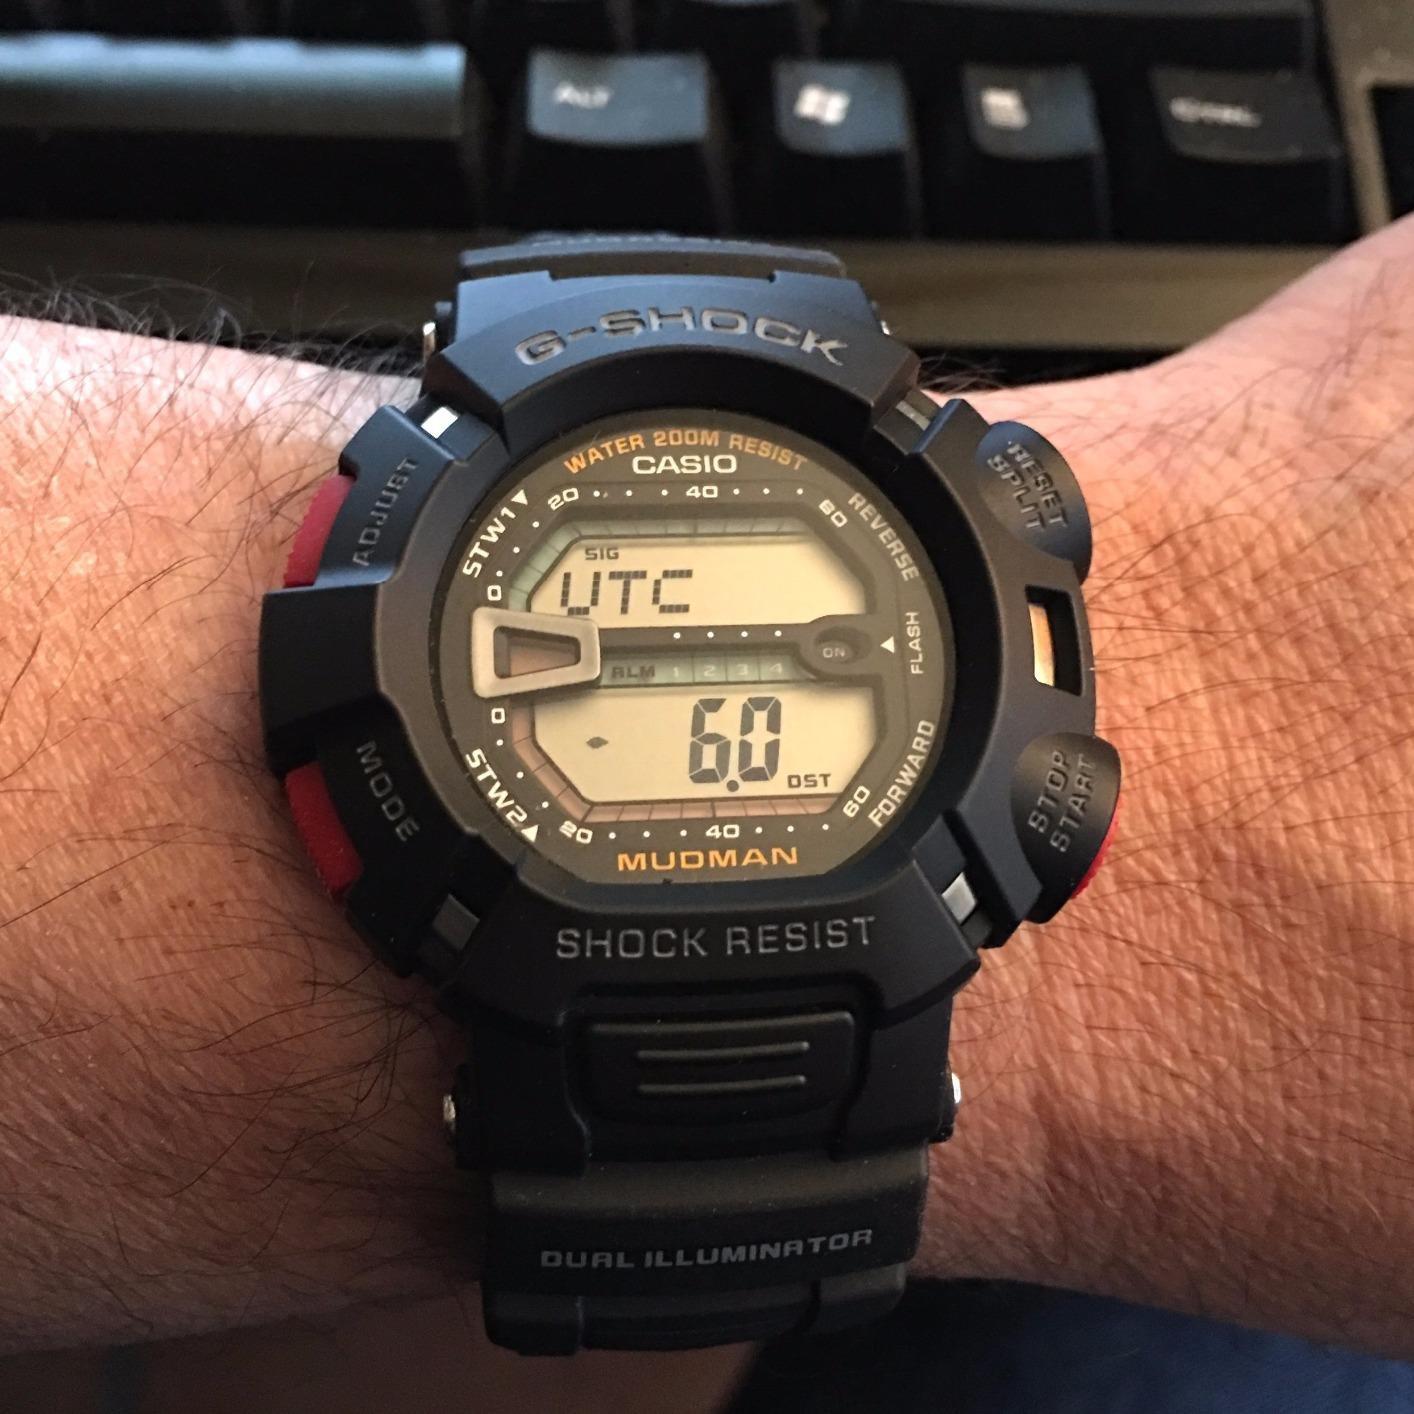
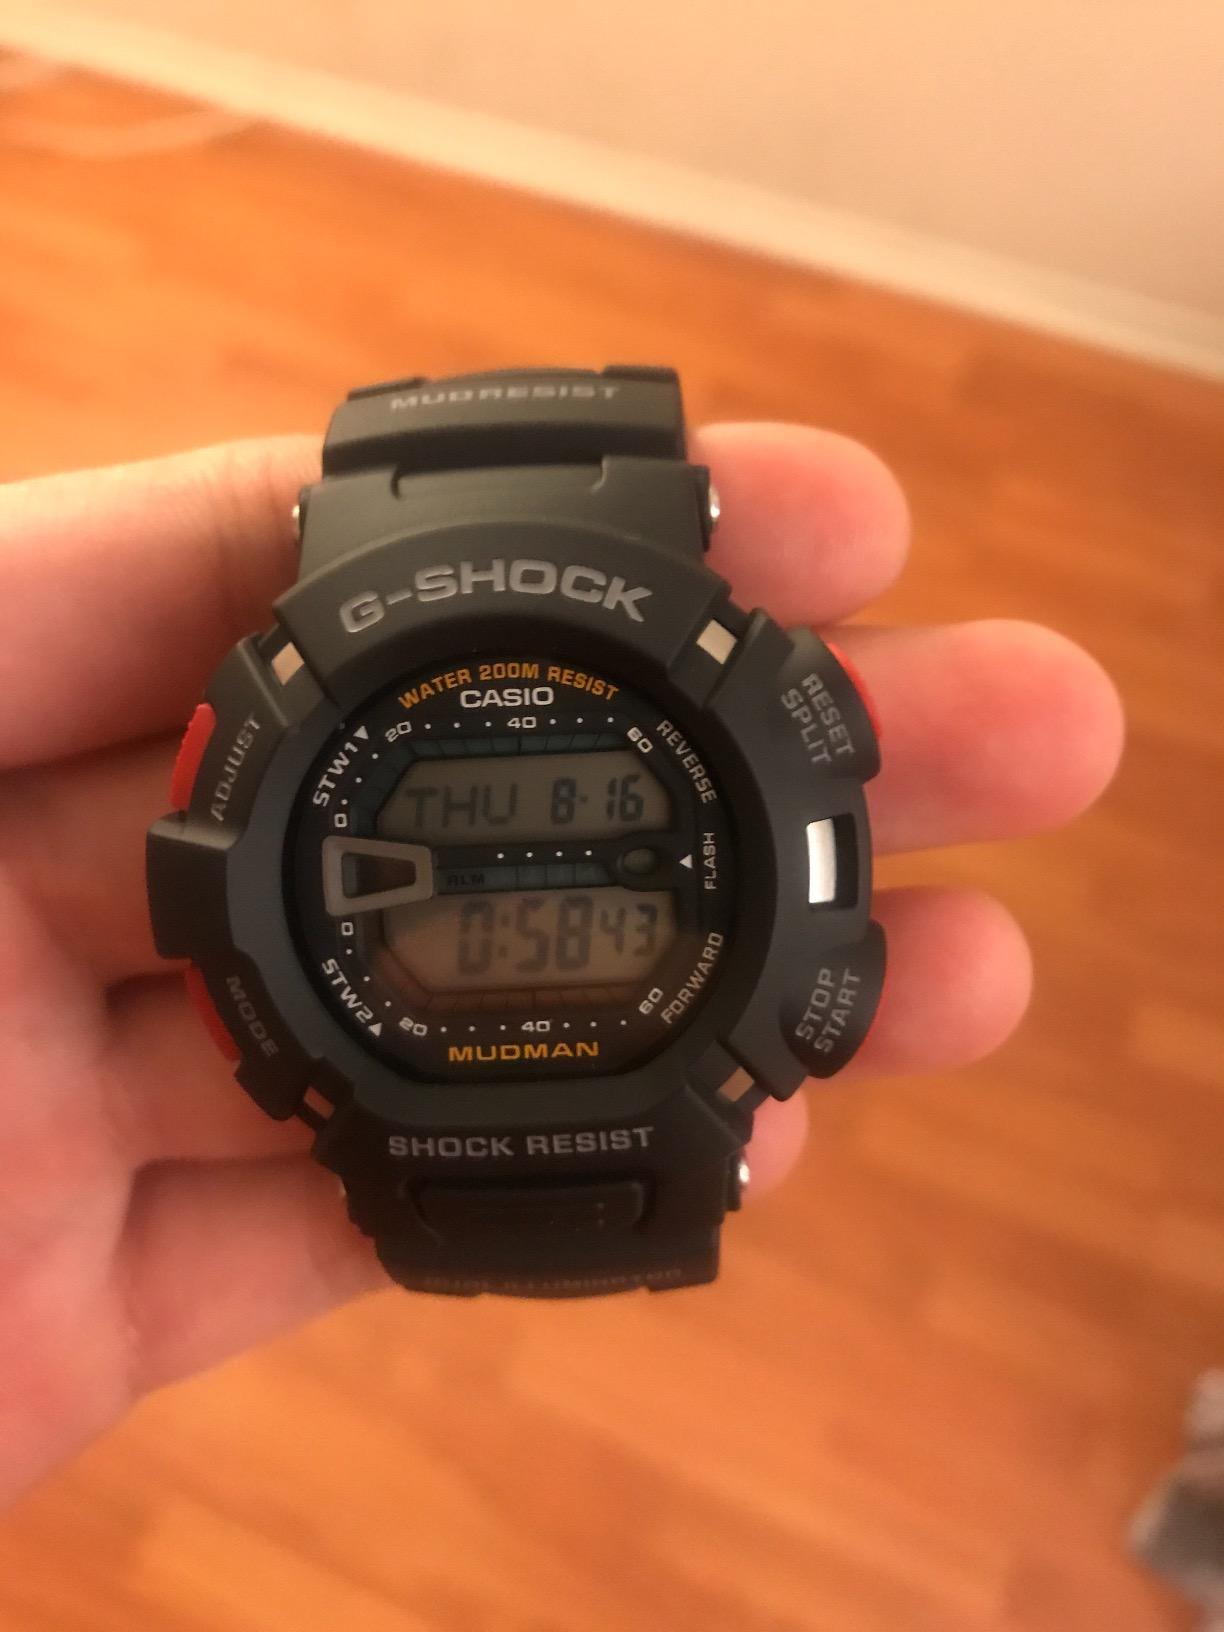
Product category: accessories_watch
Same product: yes